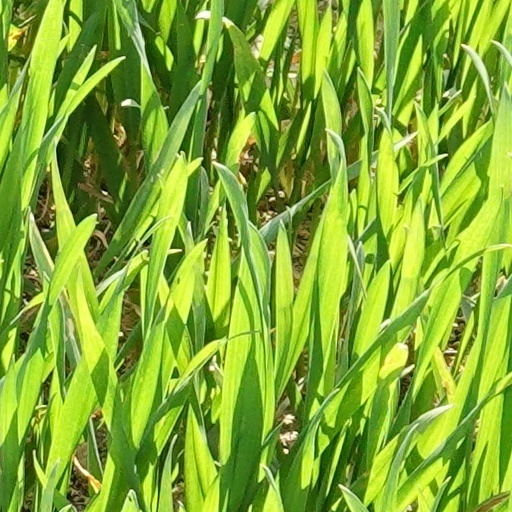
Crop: wheat